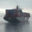
Label: ship